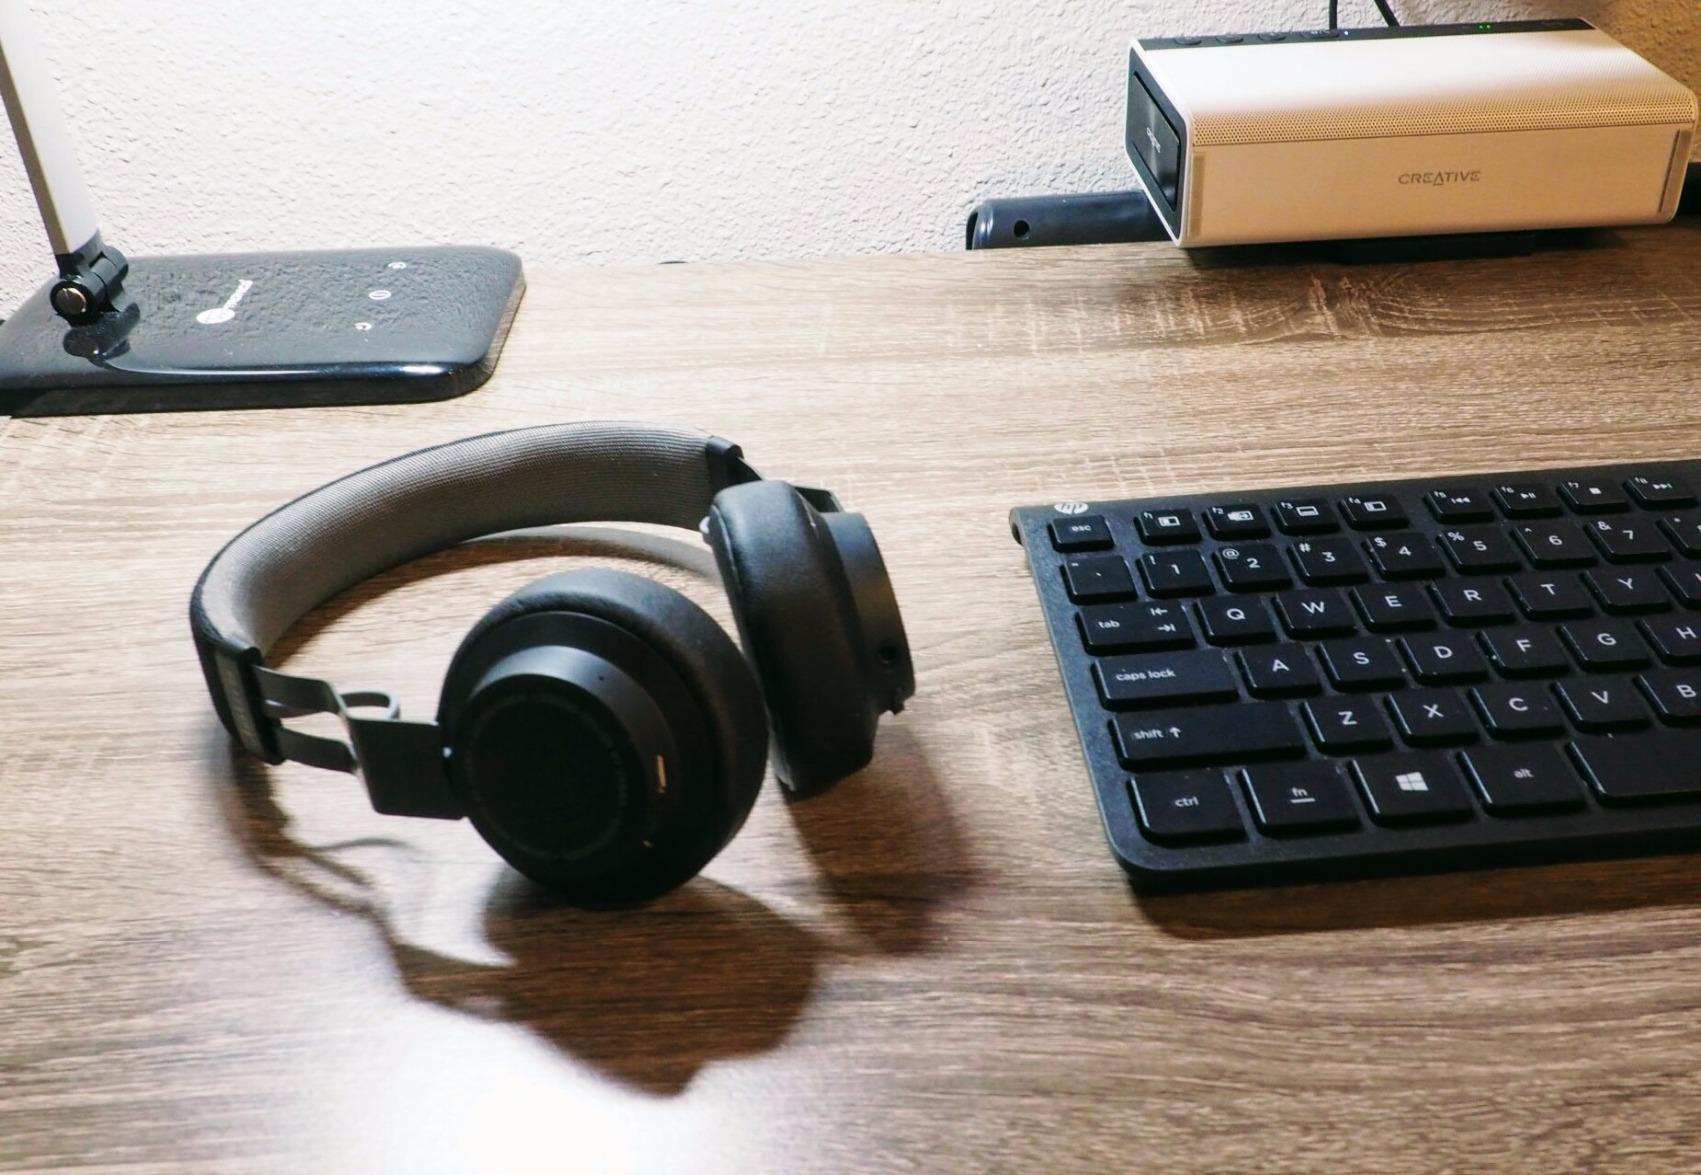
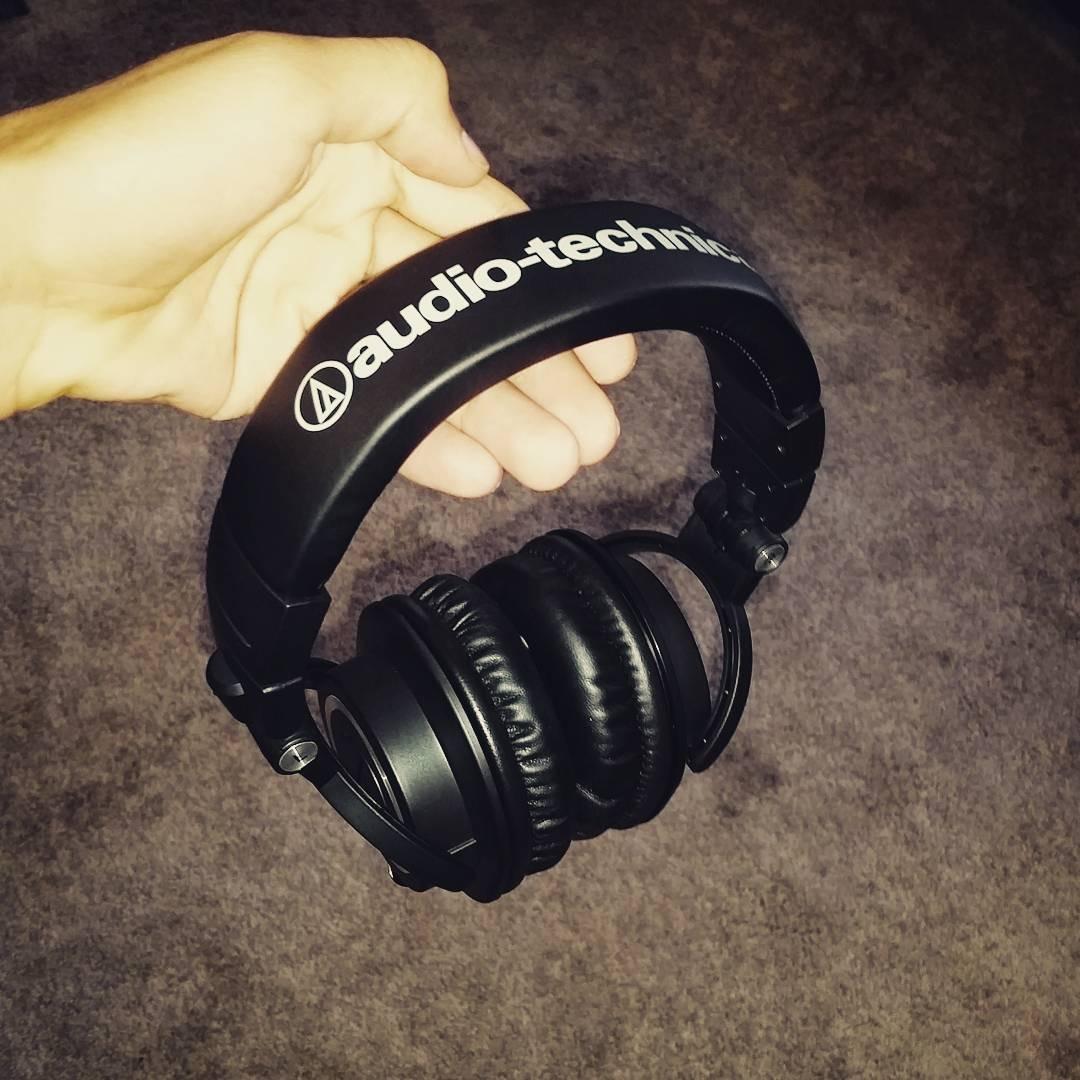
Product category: headphones
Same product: no